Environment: real
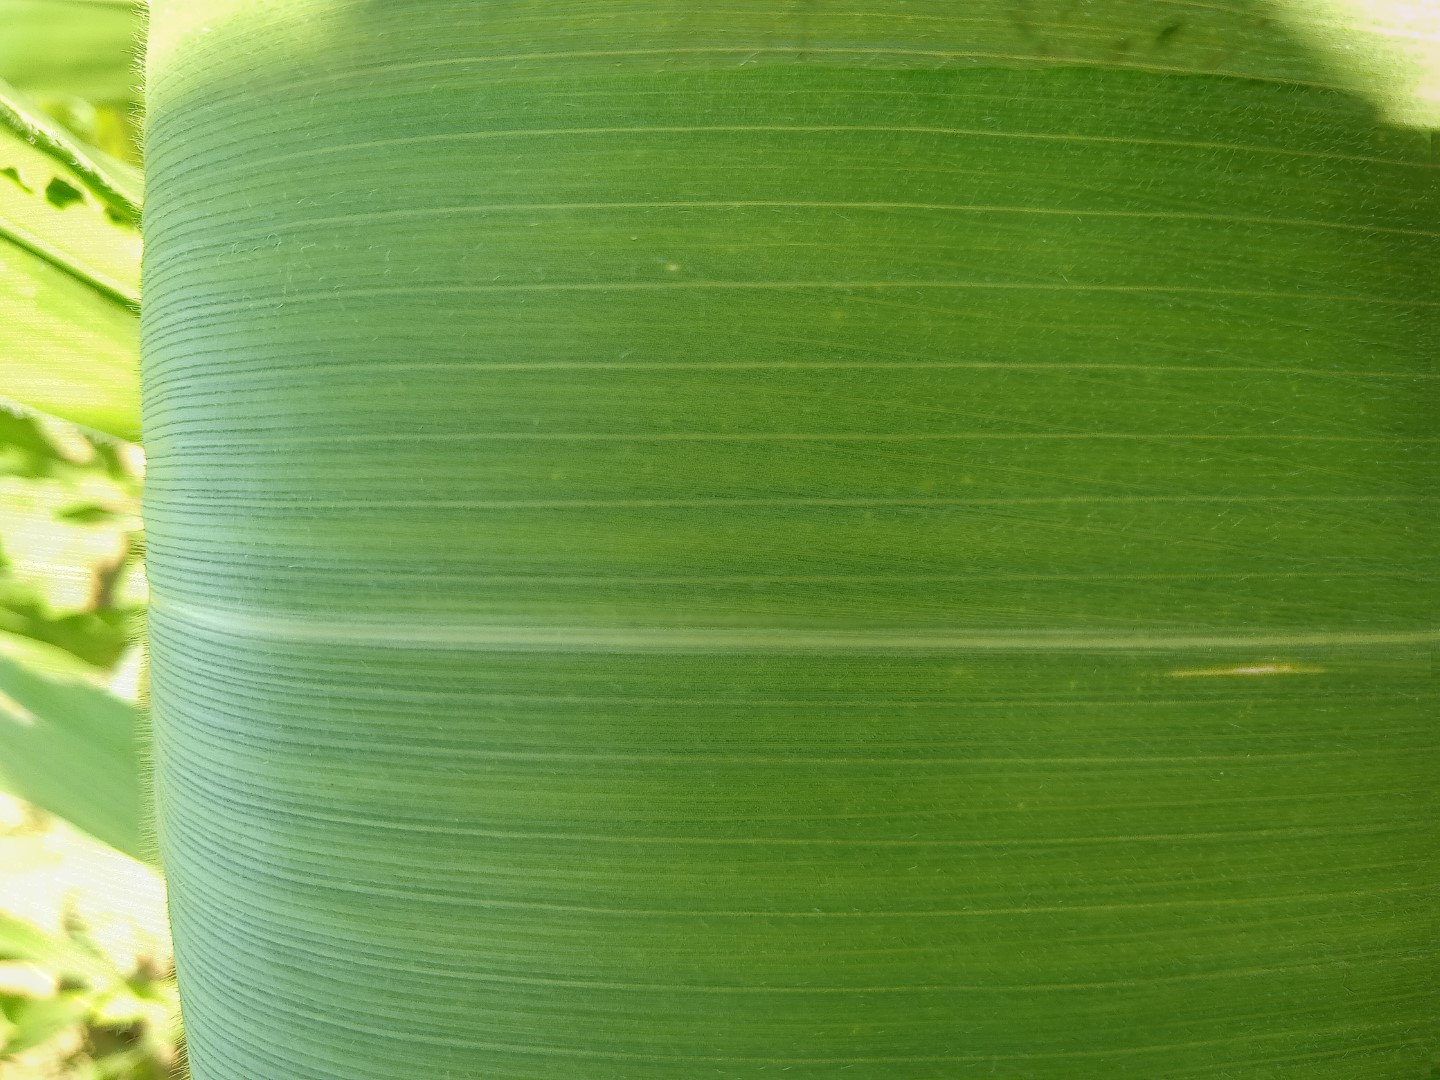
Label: healthy